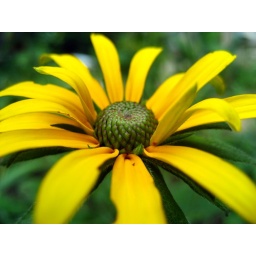
A pretty yellow flower in my garden. I really love how the petals float out and blur at the edges.